History of the Hajj

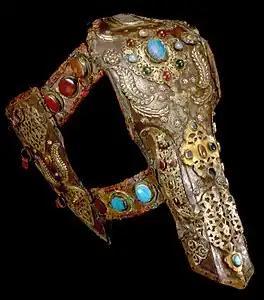

According to Ibn Jubayr, during the period of Fatimid overlordship over the Hejaz, taxes were imposed on the pilgrims by the local rulers of Hejaz at the rate of seven and a half gold dinar per head. Those who were unable to pay them had to suffer extreme physical torture. However, imposing taxes on the pilgrims was considered illegal by the Islamic jurists. After Saladin overthrew the Fatimid Caliphate around 1171 and established the Ayyubid dynasty, attempts were made by him to abolish the taxes on the pilgrims. Saladin's removal of illegal taxes was praised by Ibn Jubayr. Saladin's measures, however, proved insufficient, especially in later times, partly because there were other taxes (like taxes on hajj caravans or camels) and also because the administrative decisions, taken in Damascus or Cairo, were not easy to be applied effectively in Hejaz due to long distance. Some of the later Mamluk sultans – like Baybers and Hassan – made active attempts to control the Meccan local rulers from taxing the pilgrim caravans by compensating the Meccan rulers with annual allocation of a fixed sum of money.